Muriel Evans

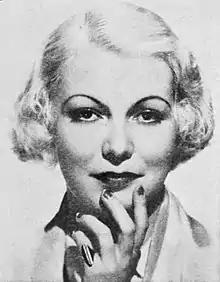
Evans in 1934

Muriel Evans (born Muriel Adele Evanson; July 20, 1910 – October 26, 2000) was an American film actress. She is best known for her many appearances in popular westerns of the 1930s for which she won a Golden Boot Award.